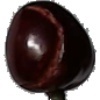
Label: cherry